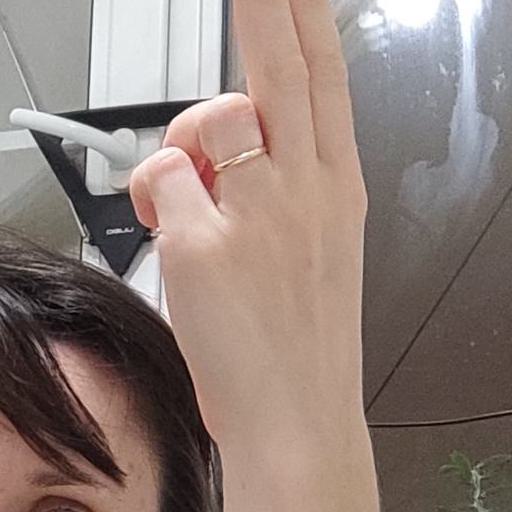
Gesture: two_up_inverted